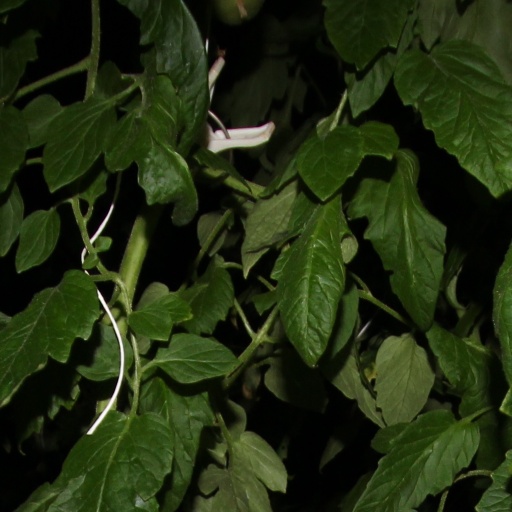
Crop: tomato